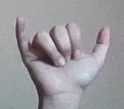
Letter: ya